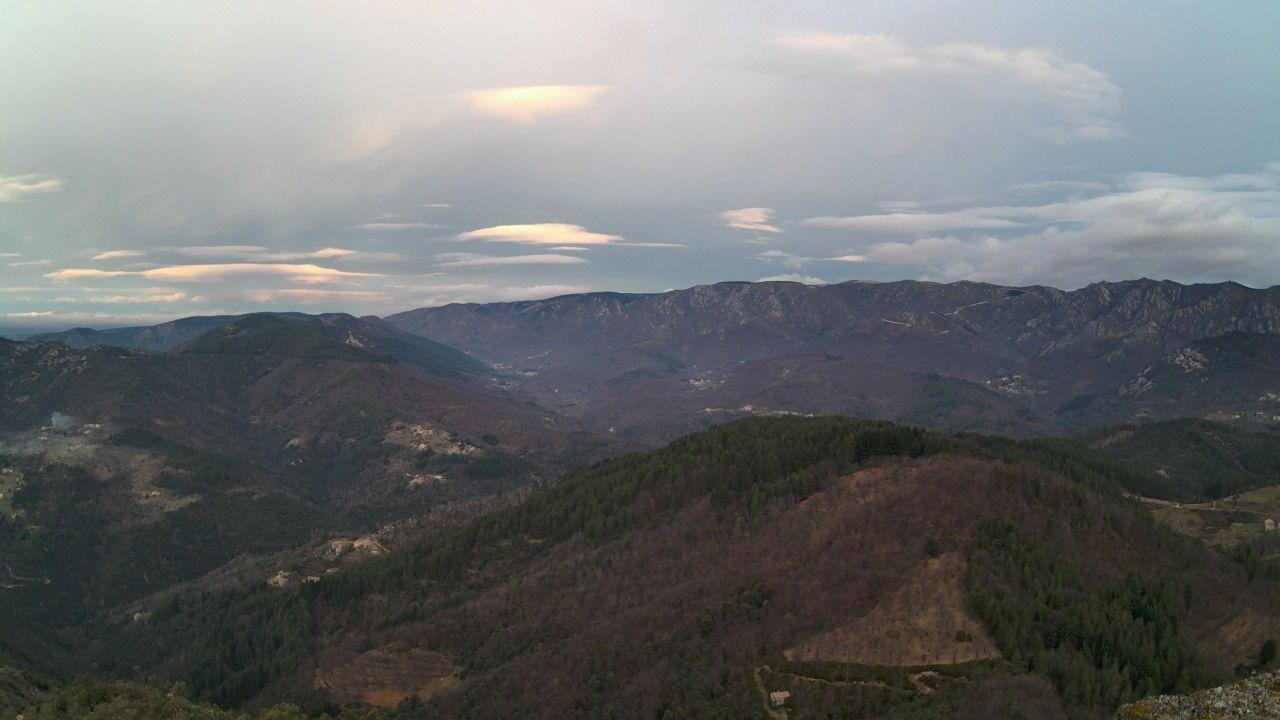
Fire: no
Smoke: yes